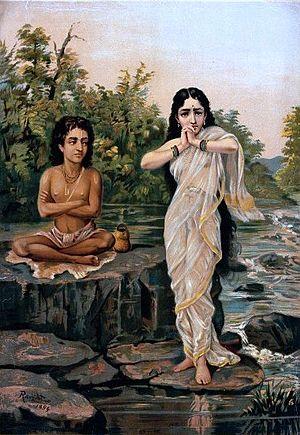
Rambha est la reine des apsaras. Elle était souvent appelée par le roi des dieux, Indra, pour briser la tapasyâ des sages afin que l'ordre des trois mondes reste intact. Rambha demeure inégalée dans l'art de la musique, de la danse et de l'amour.